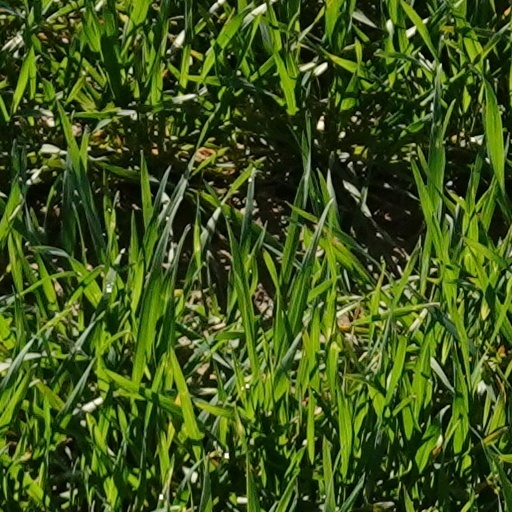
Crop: wheat